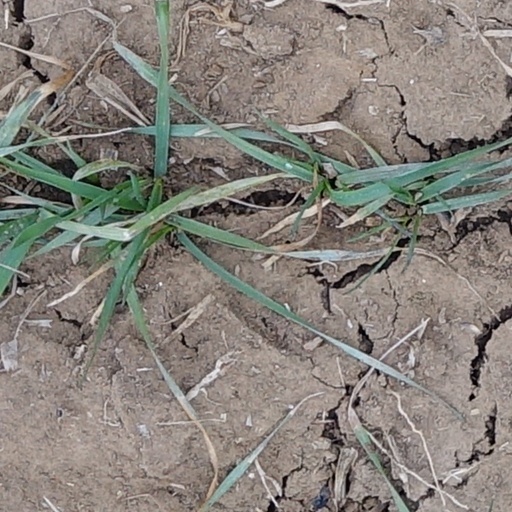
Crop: wheat